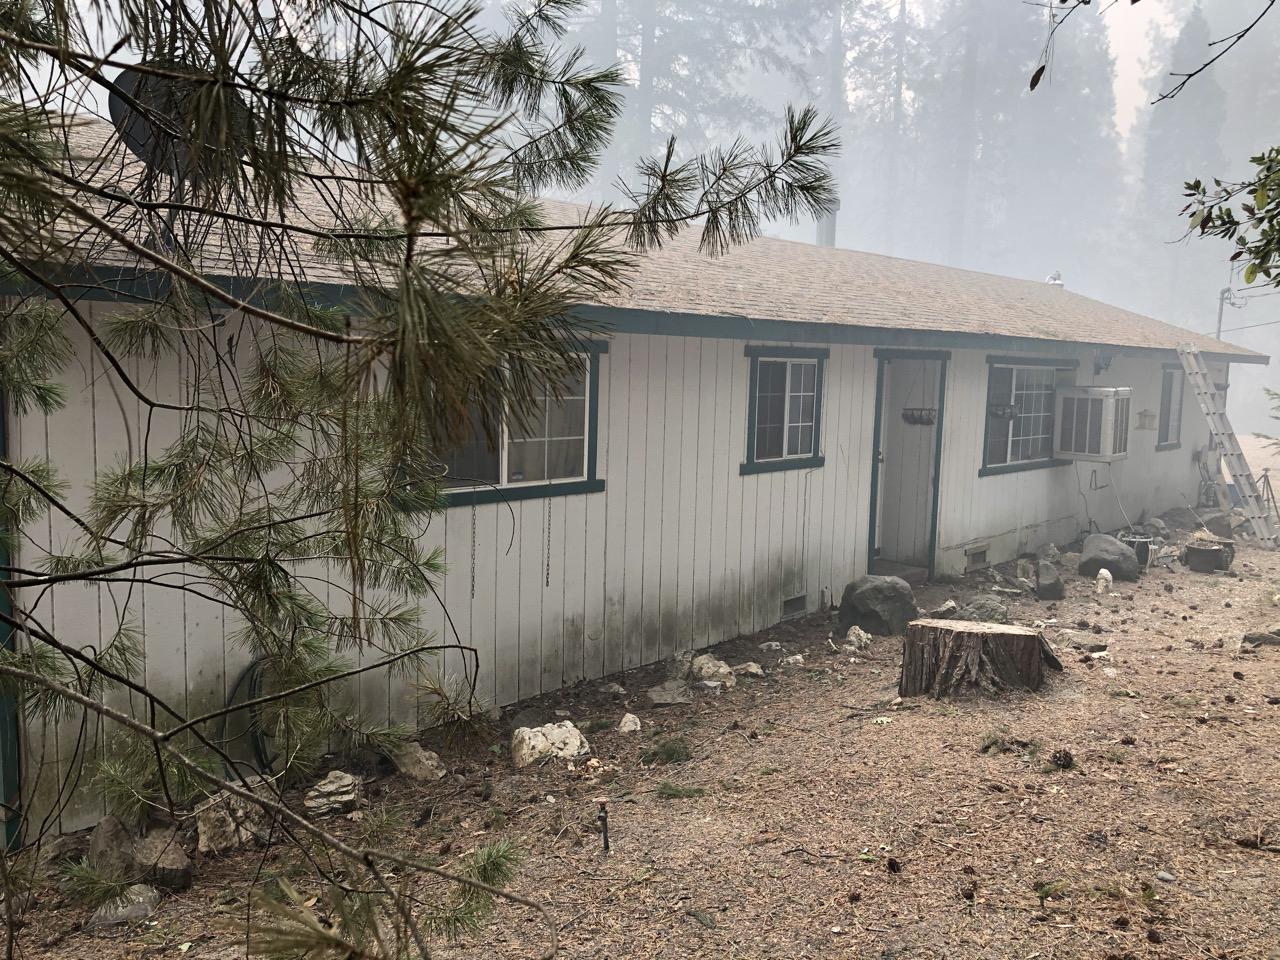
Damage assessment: affected